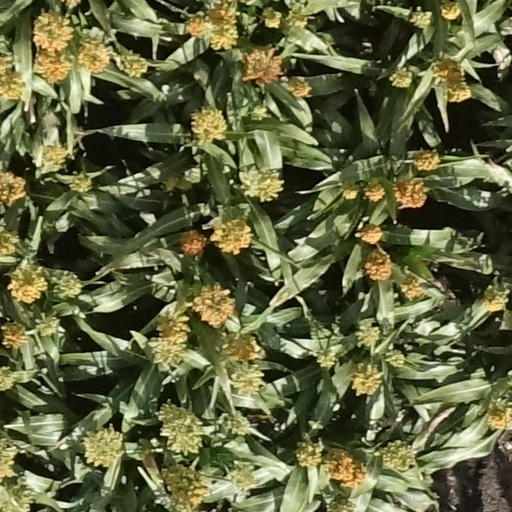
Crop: sorghum